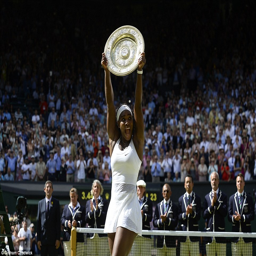
delight : celebrates in front of the crowd .